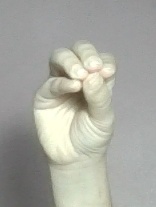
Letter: ha